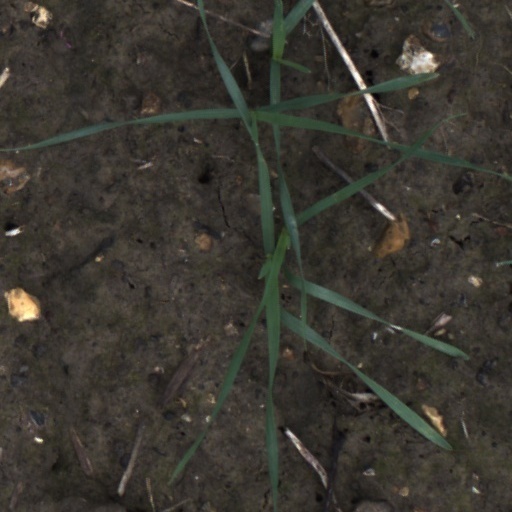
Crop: wheat